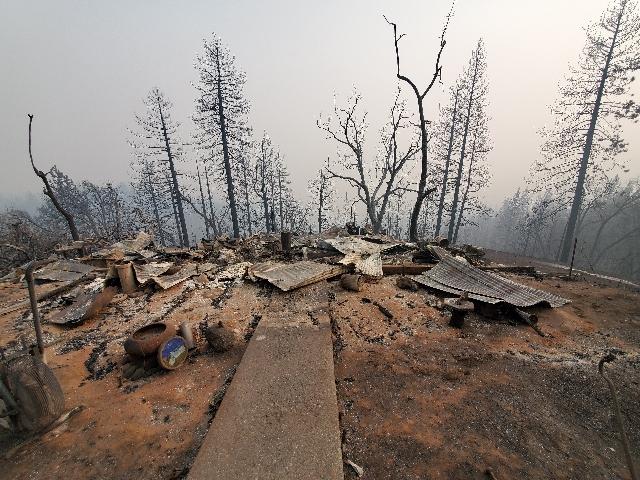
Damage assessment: destroyed